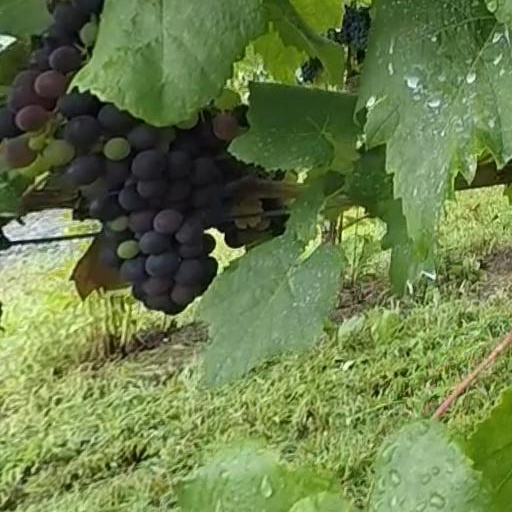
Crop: grape